Steeplechase Face

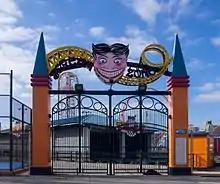
Entrance to the "Scream Zone," 2016

The face's most prominent appearance in Coney Island was in glass on the exterior of Steeplechase's Pavilion of Fun, created when the park was rebuilt in 1909.